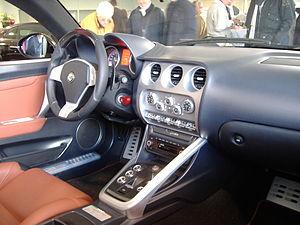
L'Alfa Romeo 8C Competizione est une voiture de sport produite par le constructeur automobile italien Alfa Romeo. Elle a d'abord été présentée en 2003 comme un concept car au salon de l'automobile de Francfort puis à Paris en 2006 en tant que modèle destiné à la vente pour 2007.